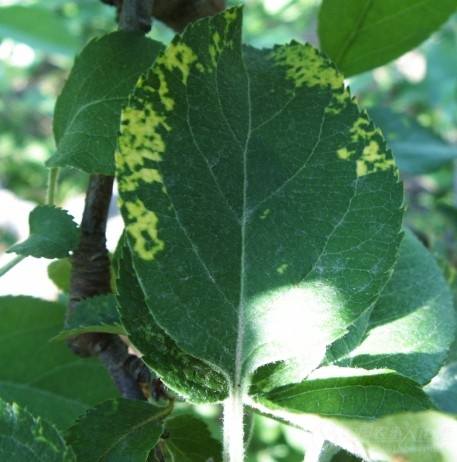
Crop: apple
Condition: mosaic_virus